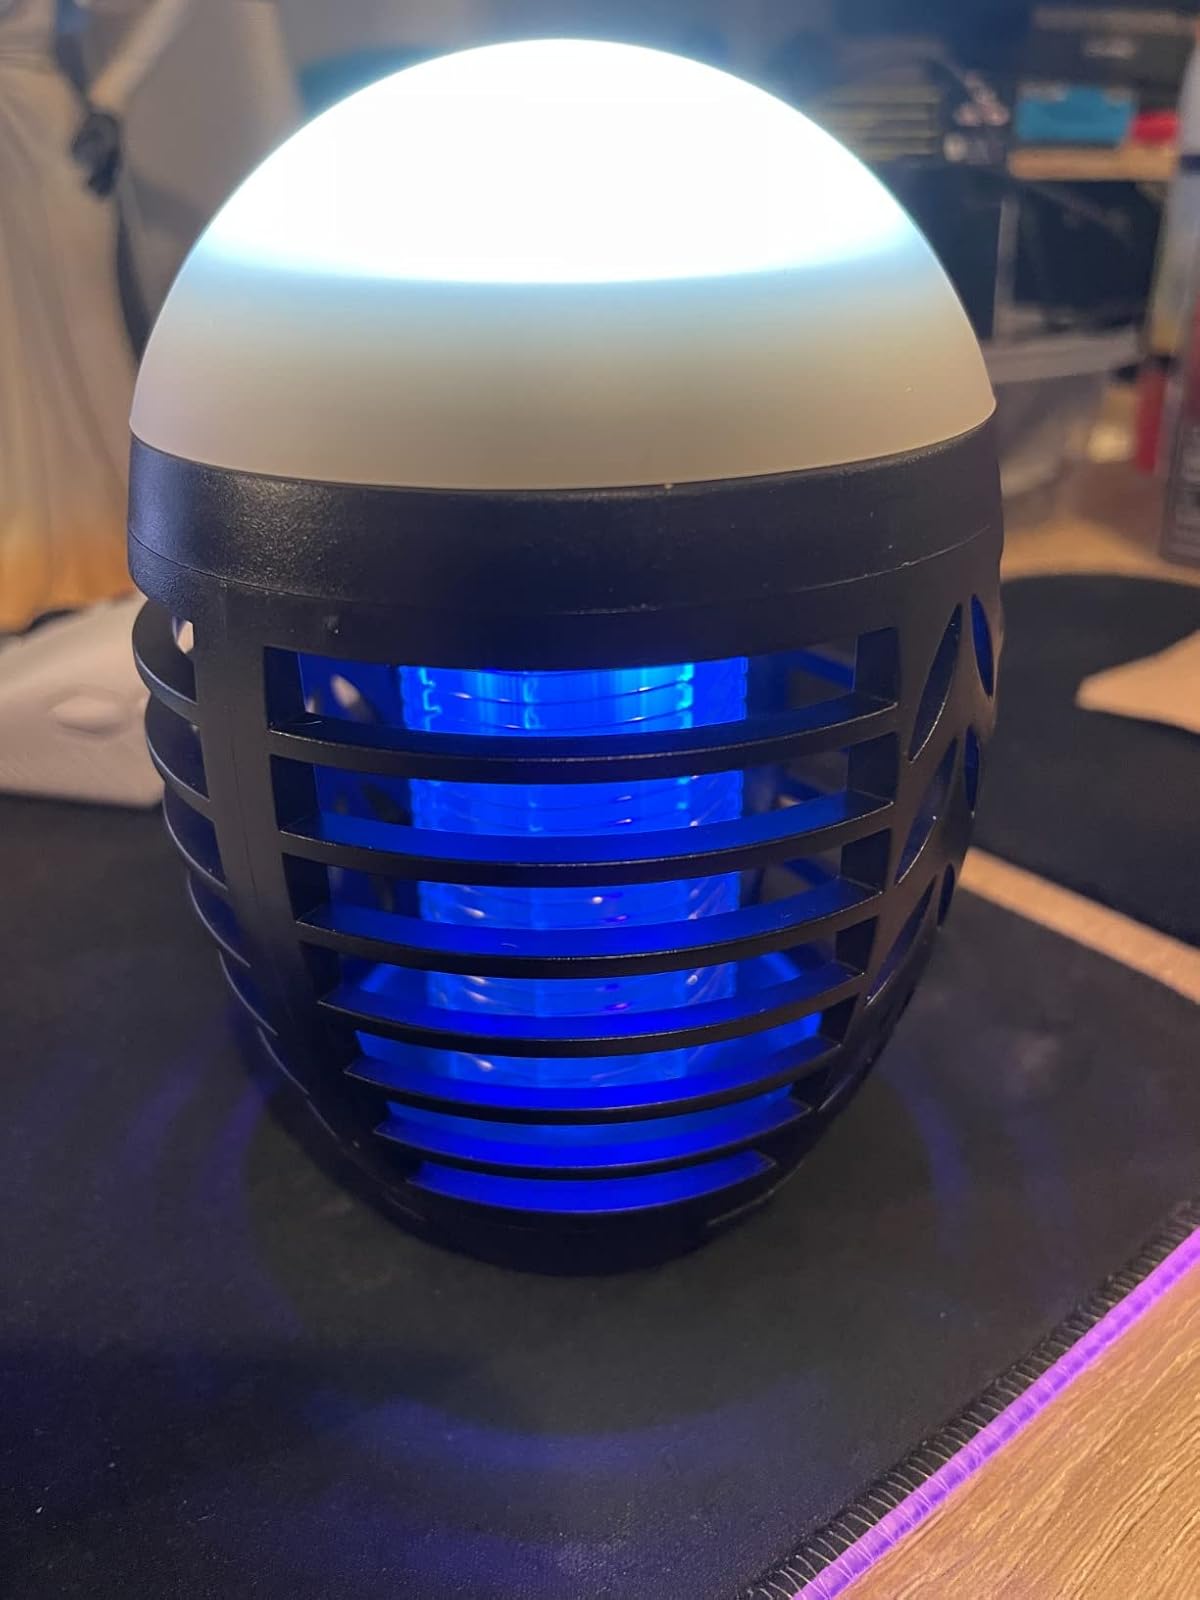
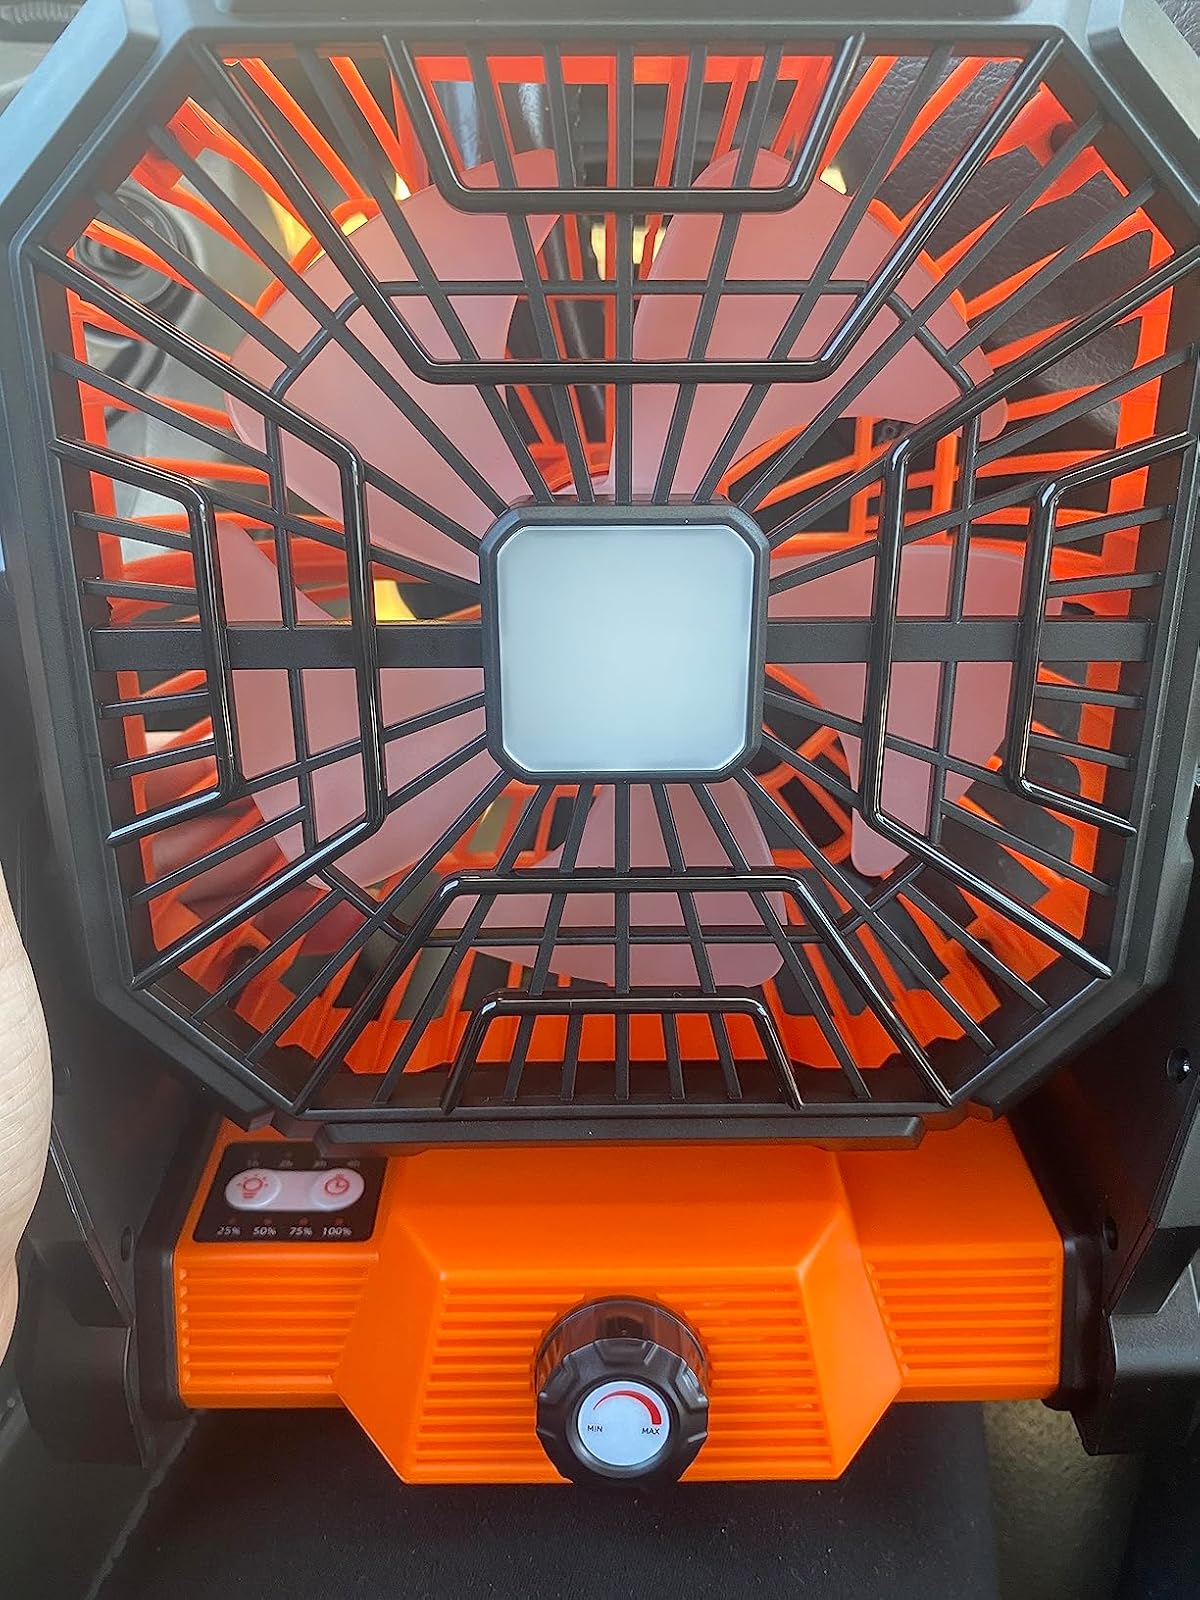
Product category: lantern
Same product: no